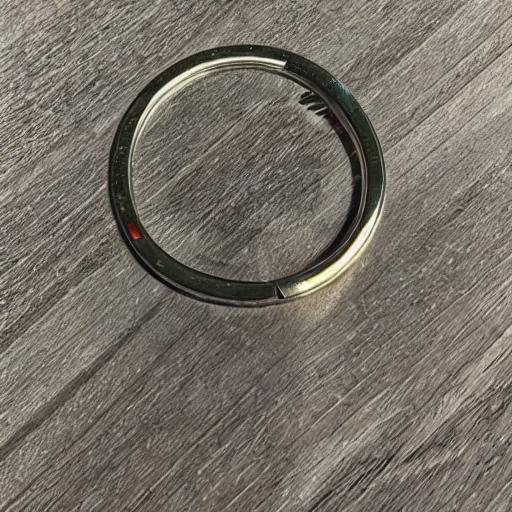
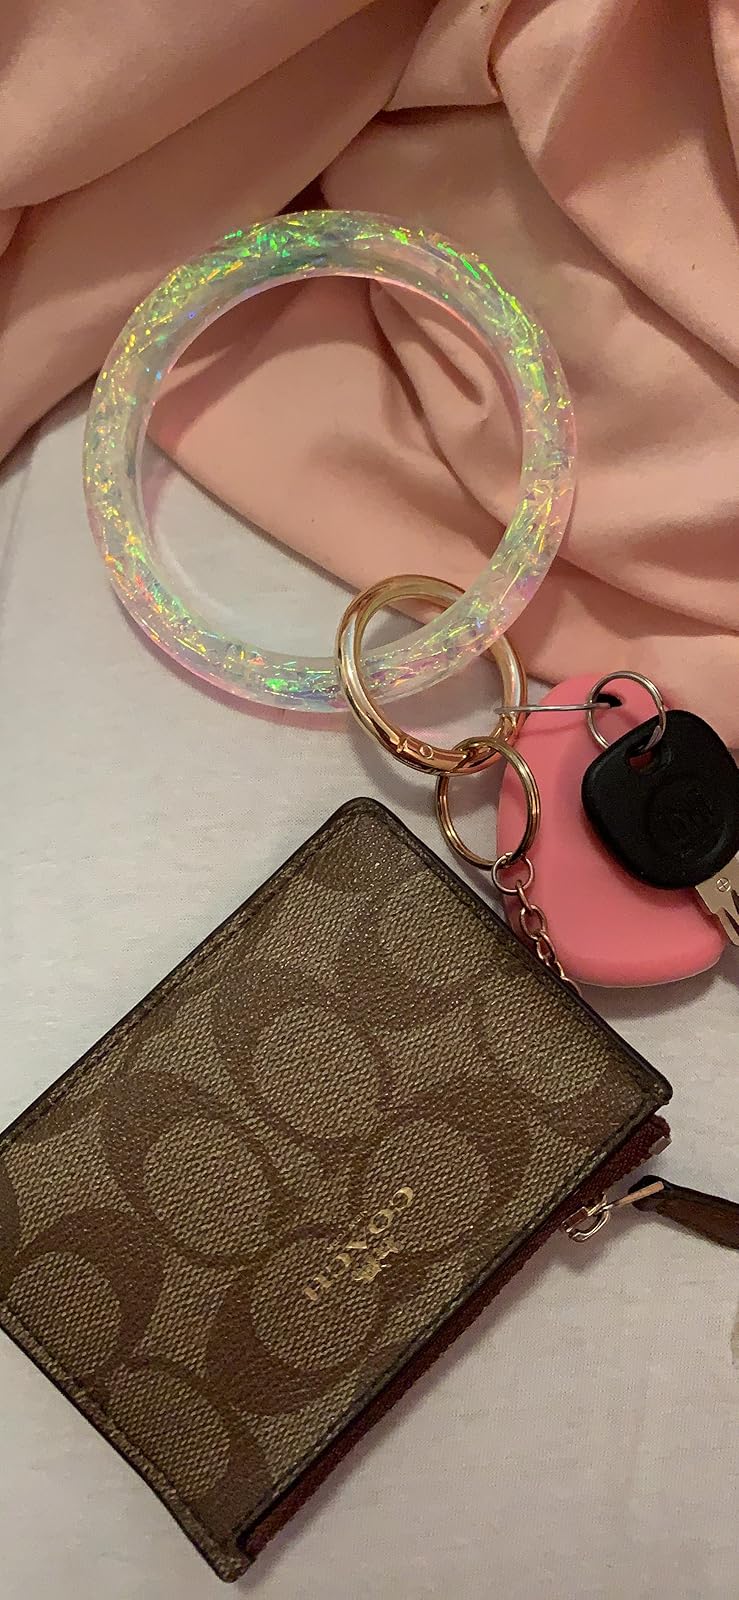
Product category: accessories_keychain
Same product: no